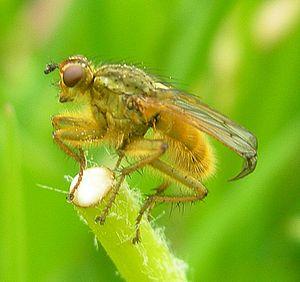
Mouche à merde Scathophaga stercoraria, photographiée près de Nonglard